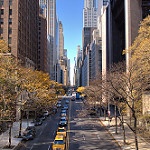
Label: street